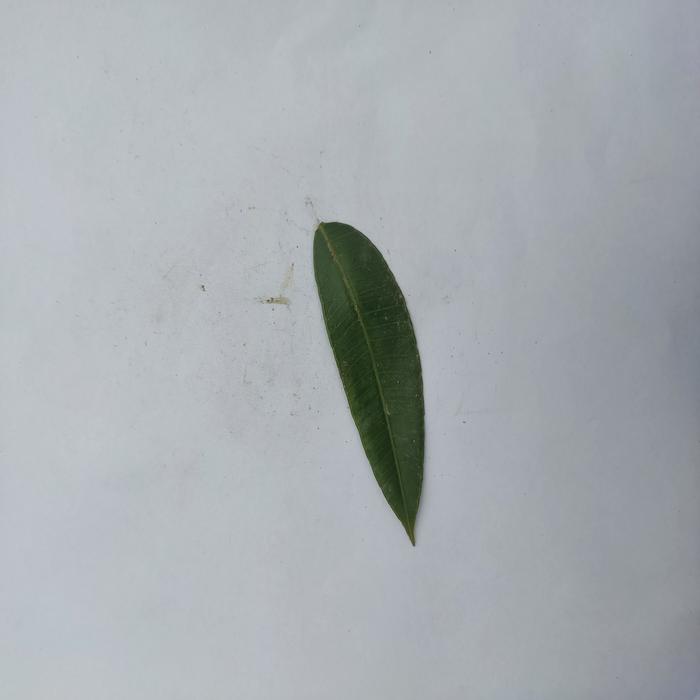
Crop: Hog Plum
Leaf condition: Heathy_Leaf